History of Cusco

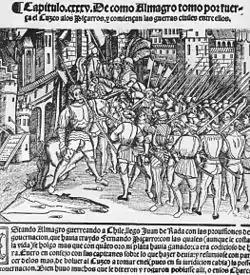
Diego de Almagro entering in Cusco. Engraving of the "Historia general de las Indias" (1554) by Francisco López de Gómara.

In September, preparing a second siege of Cusco, Tiso Yupanqui, main general of Manco Inca, successfully led several clashes against the Spaniards. The main one happened in front of Ollantaytambo in January 1537. According to an anonymous chronicler from 1539, in that battle Tiso Yupanqui captured ""several dozen" of Spaniards and "made them slaves"," while also adorning the fortress with ""200 heads of Christians and 150 horse leathers"".